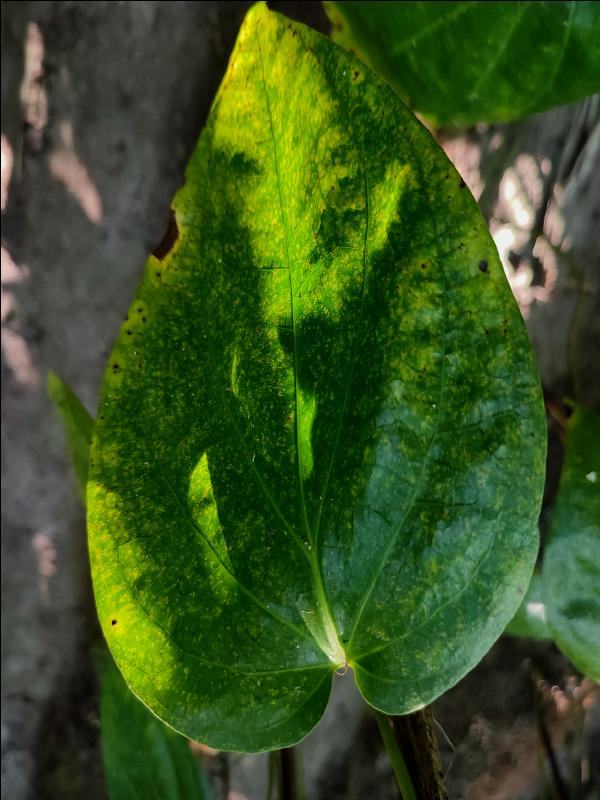
Label: Bacterial_Leaf_Disease